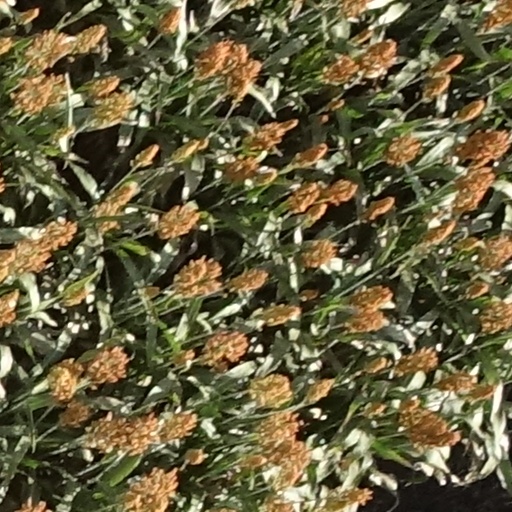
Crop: sorghum